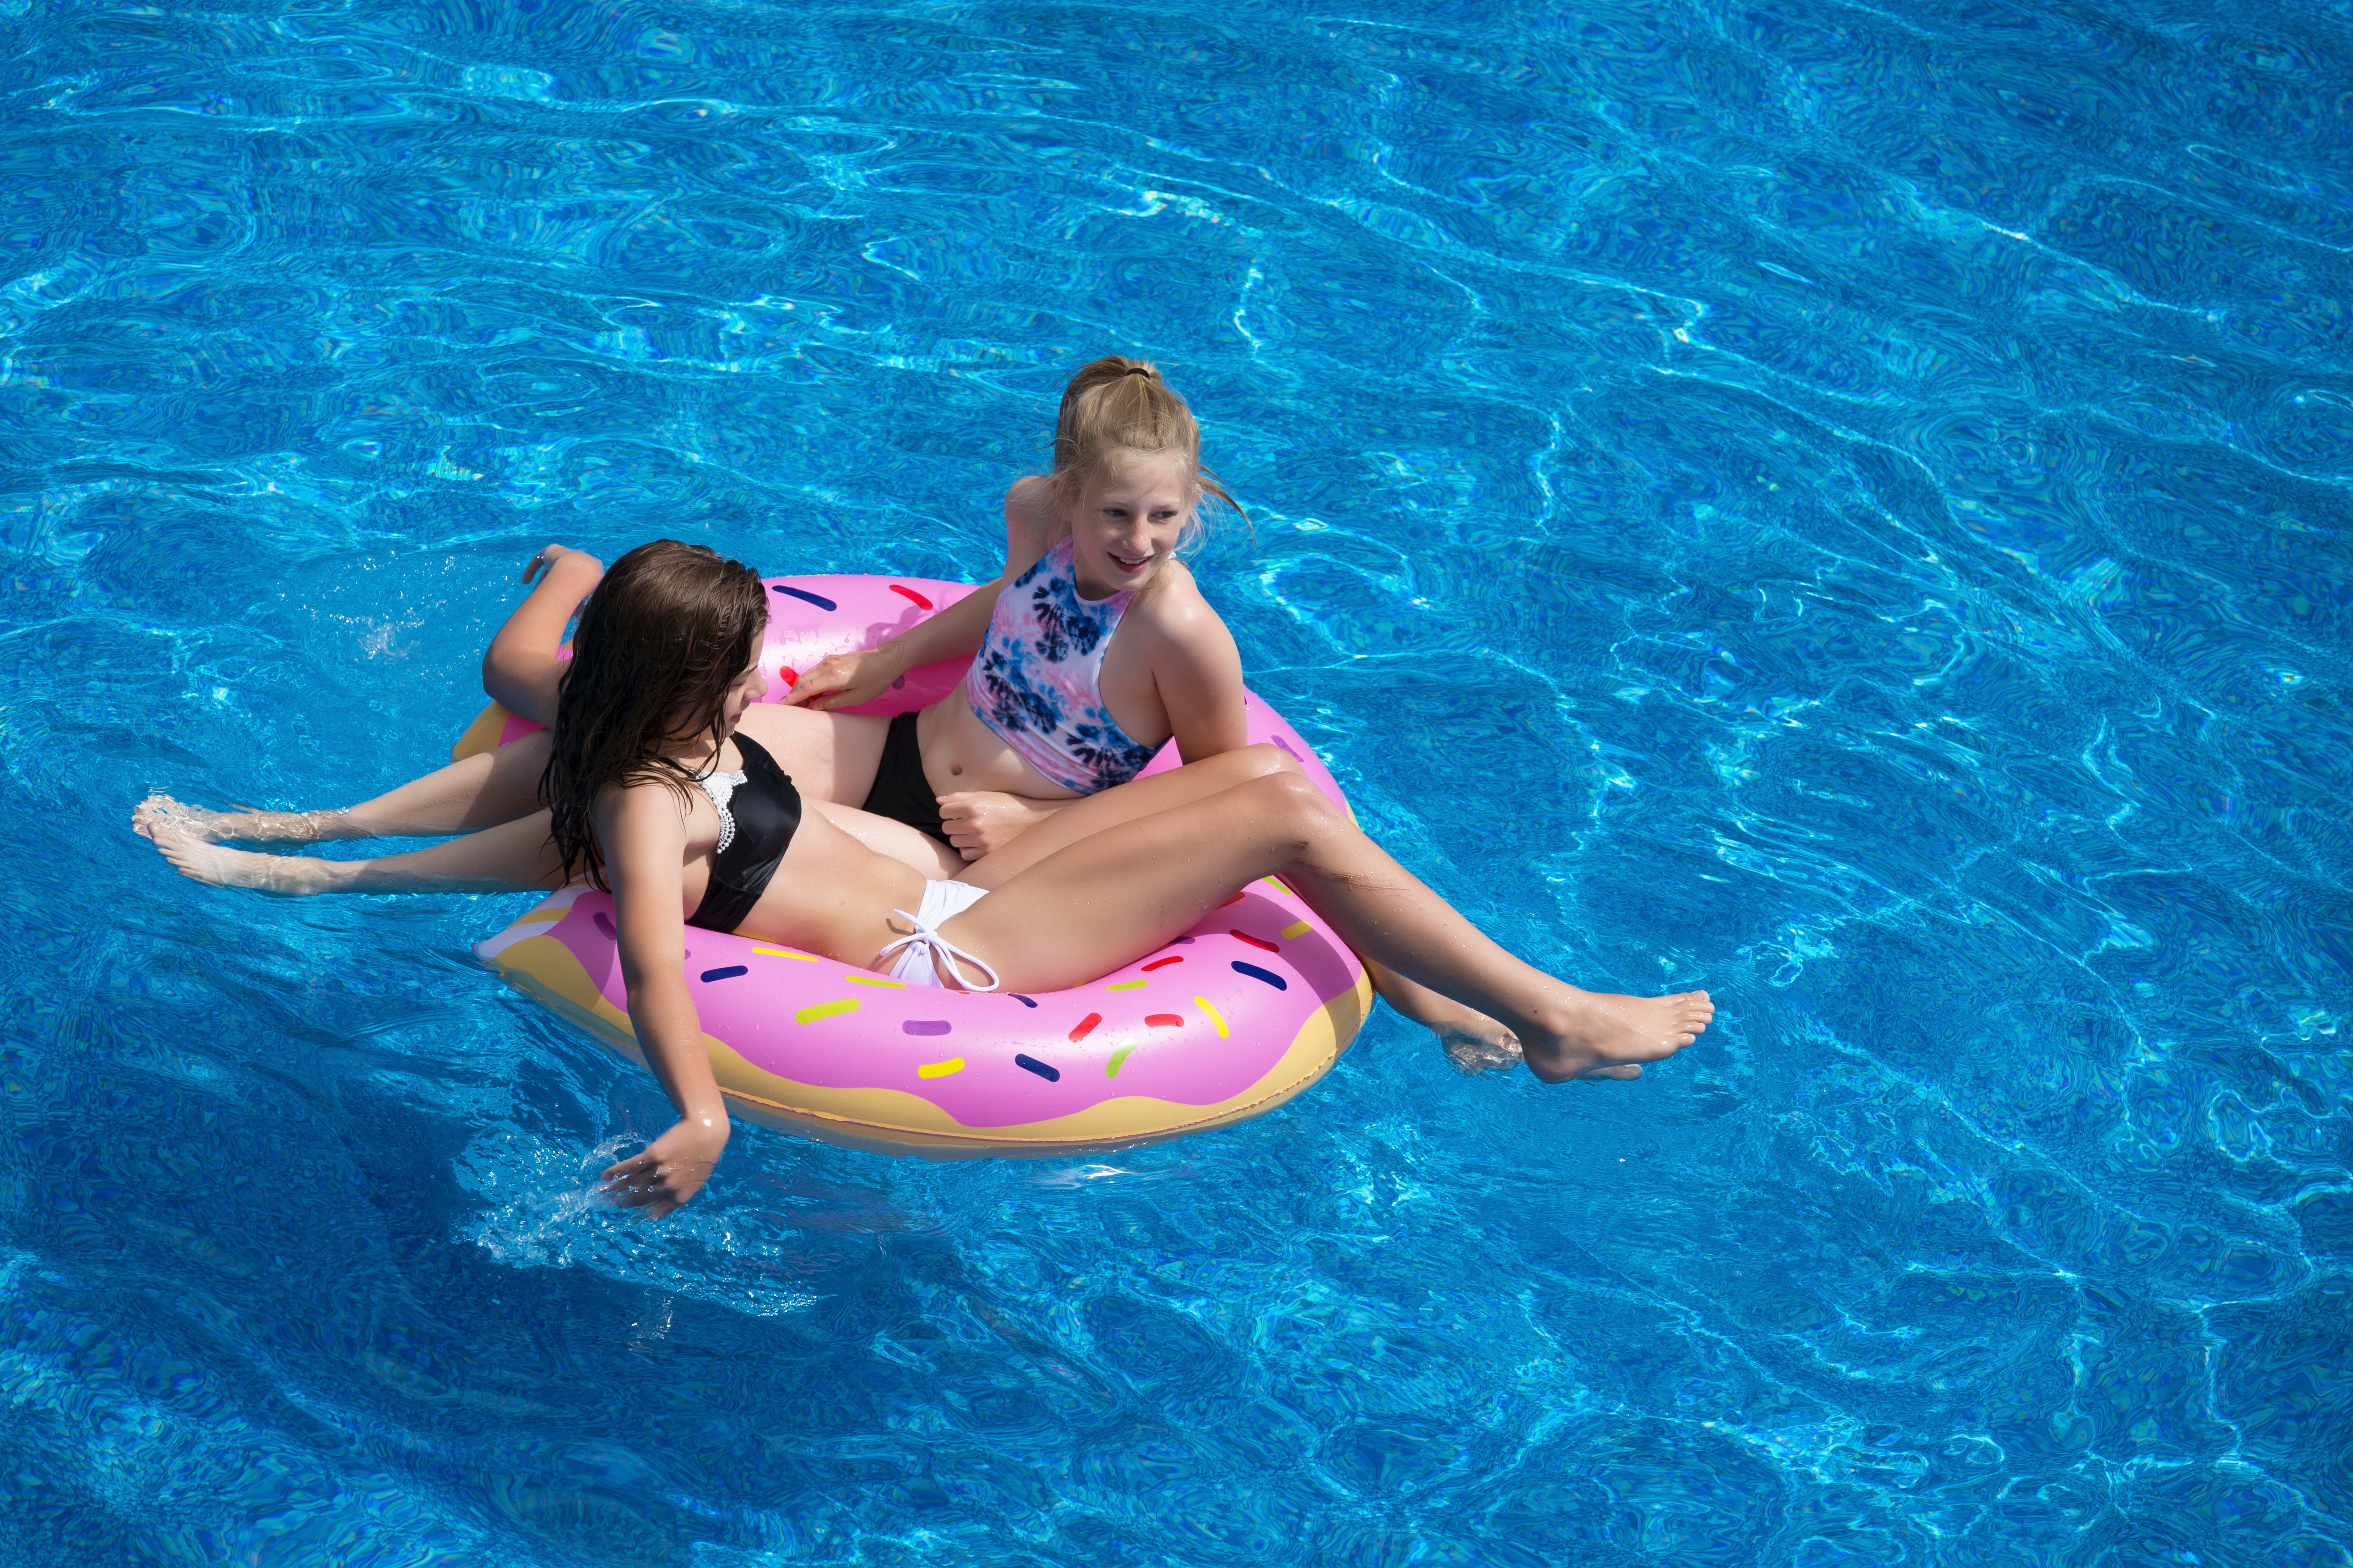
sea, water, swimming pool, azure, blue, swimwear, happy, brassiere, outdoor recreation, body of water, swimmer, thigh, headgear, aqua, leisure, sports, fun, personal protective equipment, recreation, electric blue, grass, People in nature, inflatable, bathing, games, child, leisure centre, individual sports, water park, ocean, underwater, play, amusement park, vacation, sun tanning, wave, water sport, park